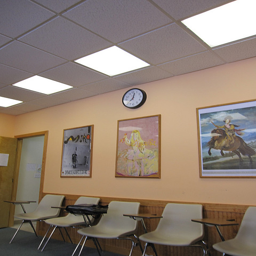
A photo taken in a room with focus on the chairs and clock.
Student chairs are lined along a wall with three very different pictures hanging above.
A row of desks under a row of paintings.
a classroom with a row of seats and a clock
School desks are lined against a wall underneath framed posters.